STS-77

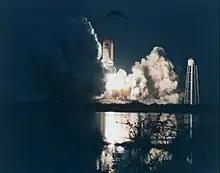
Launch of STS-77

NASA's flight of shuttle "Endeavour" was devoted to opening the commercial space frontier. During the flight the crew performed microgravity research aboard the commercially owned and operated SPACEHAB module. The mission also deployed and retrieved the Spartan-207/IAE (Inflatable Antenna Experiment) satellite and rendezvoused with a test satellite. A suite of four technology experiments known as the Technology Experiments for Advancing Missions in Space (TEAMS) also flew in the Shuttle's payload bay.